Henry IV, Part 1

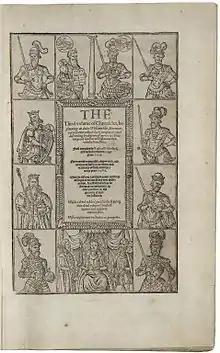
The second edition of Raphael Holinshed's "Chronicles of England, Scotlande, and Irelande", printed in 1587.

Meanwhile, Hal meets with Falstaff and his associates at the Boar's Head Tavern. Falstaff and Hal are close, but Hal enjoys insulting Falstaff, and, in a soliloquy, makes it clear that he does not plan to continue in his present lifestyle forever: Hal aims to re-assume his high place in court by proving himself to his father. Indeed, Hal reasons that by suddenly changing his ways he will be even more popular among the nobility than if he had behaved conventionally all his life. Nevertheless, he is happy to carry out a plot against Falstaff: after performing a highway robbery, Hal and Poins will slip away from Falstaff, disguise themselves, and rob Falstaff, purely for the fun of hearing the older man lie about it later, after which Hal will return the stolen money. The plot is carried out successfully.